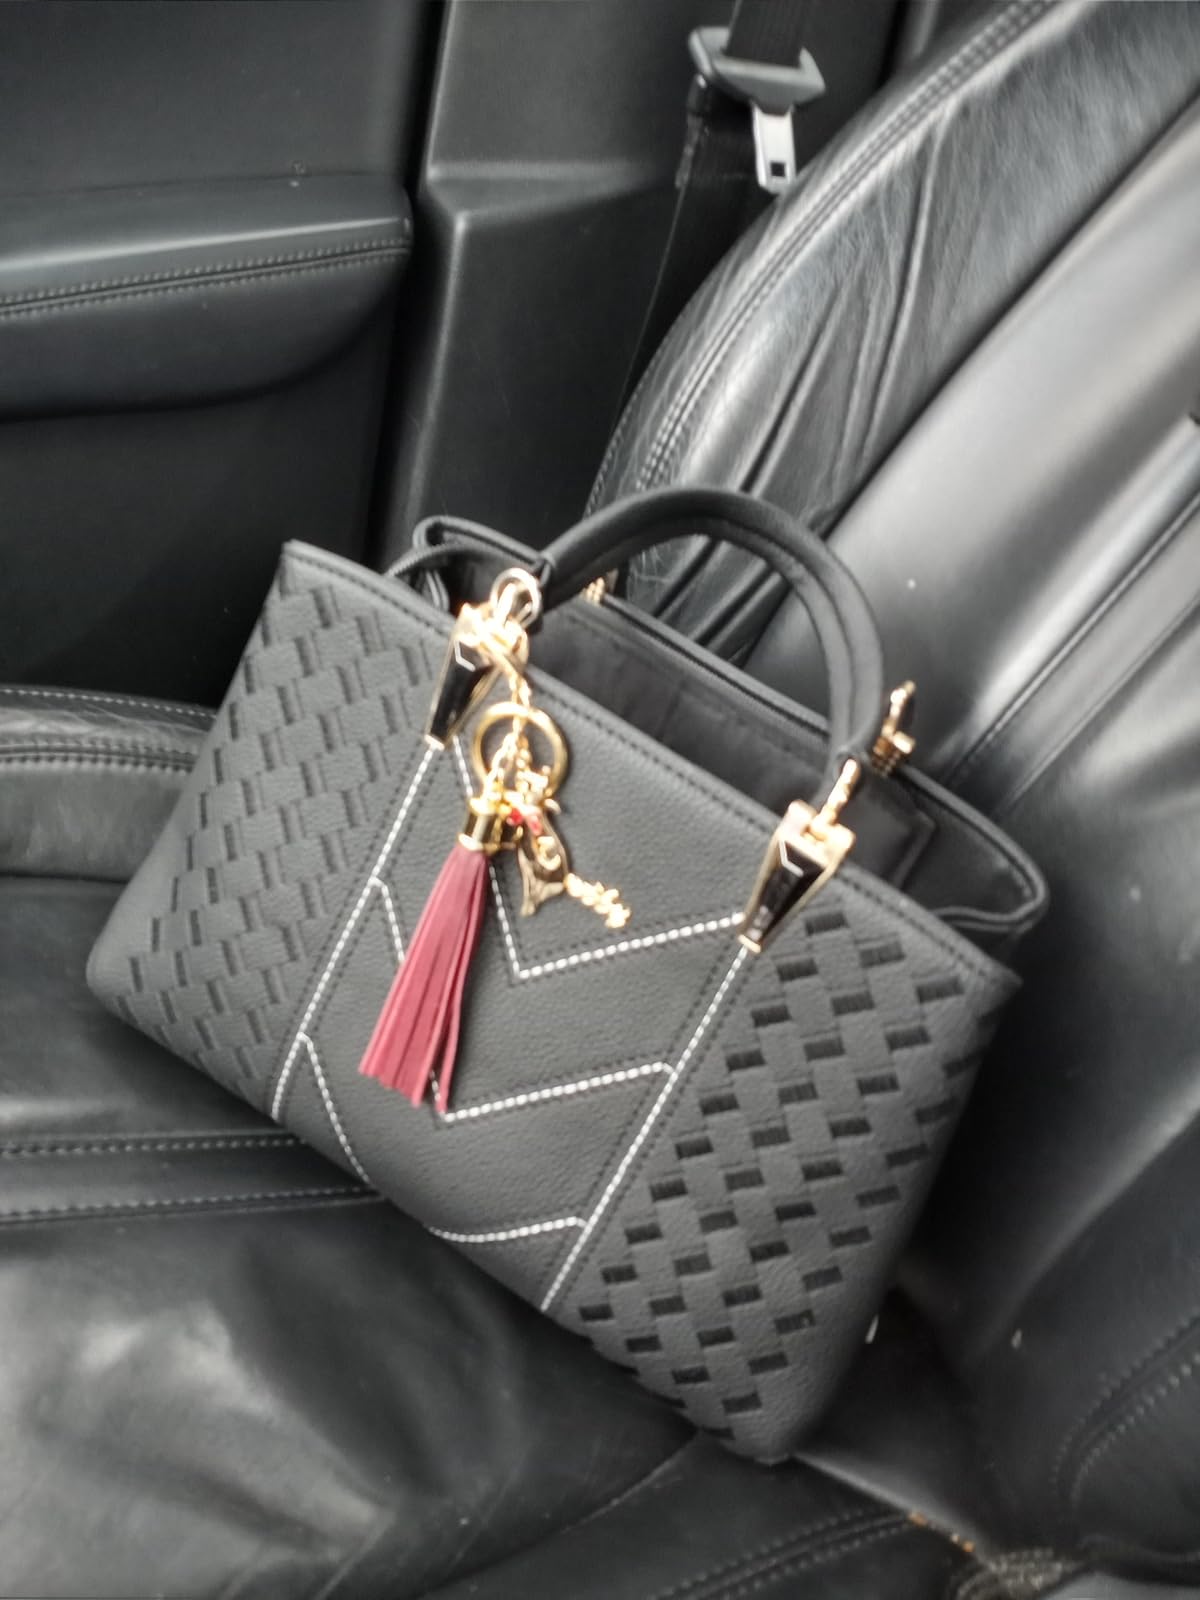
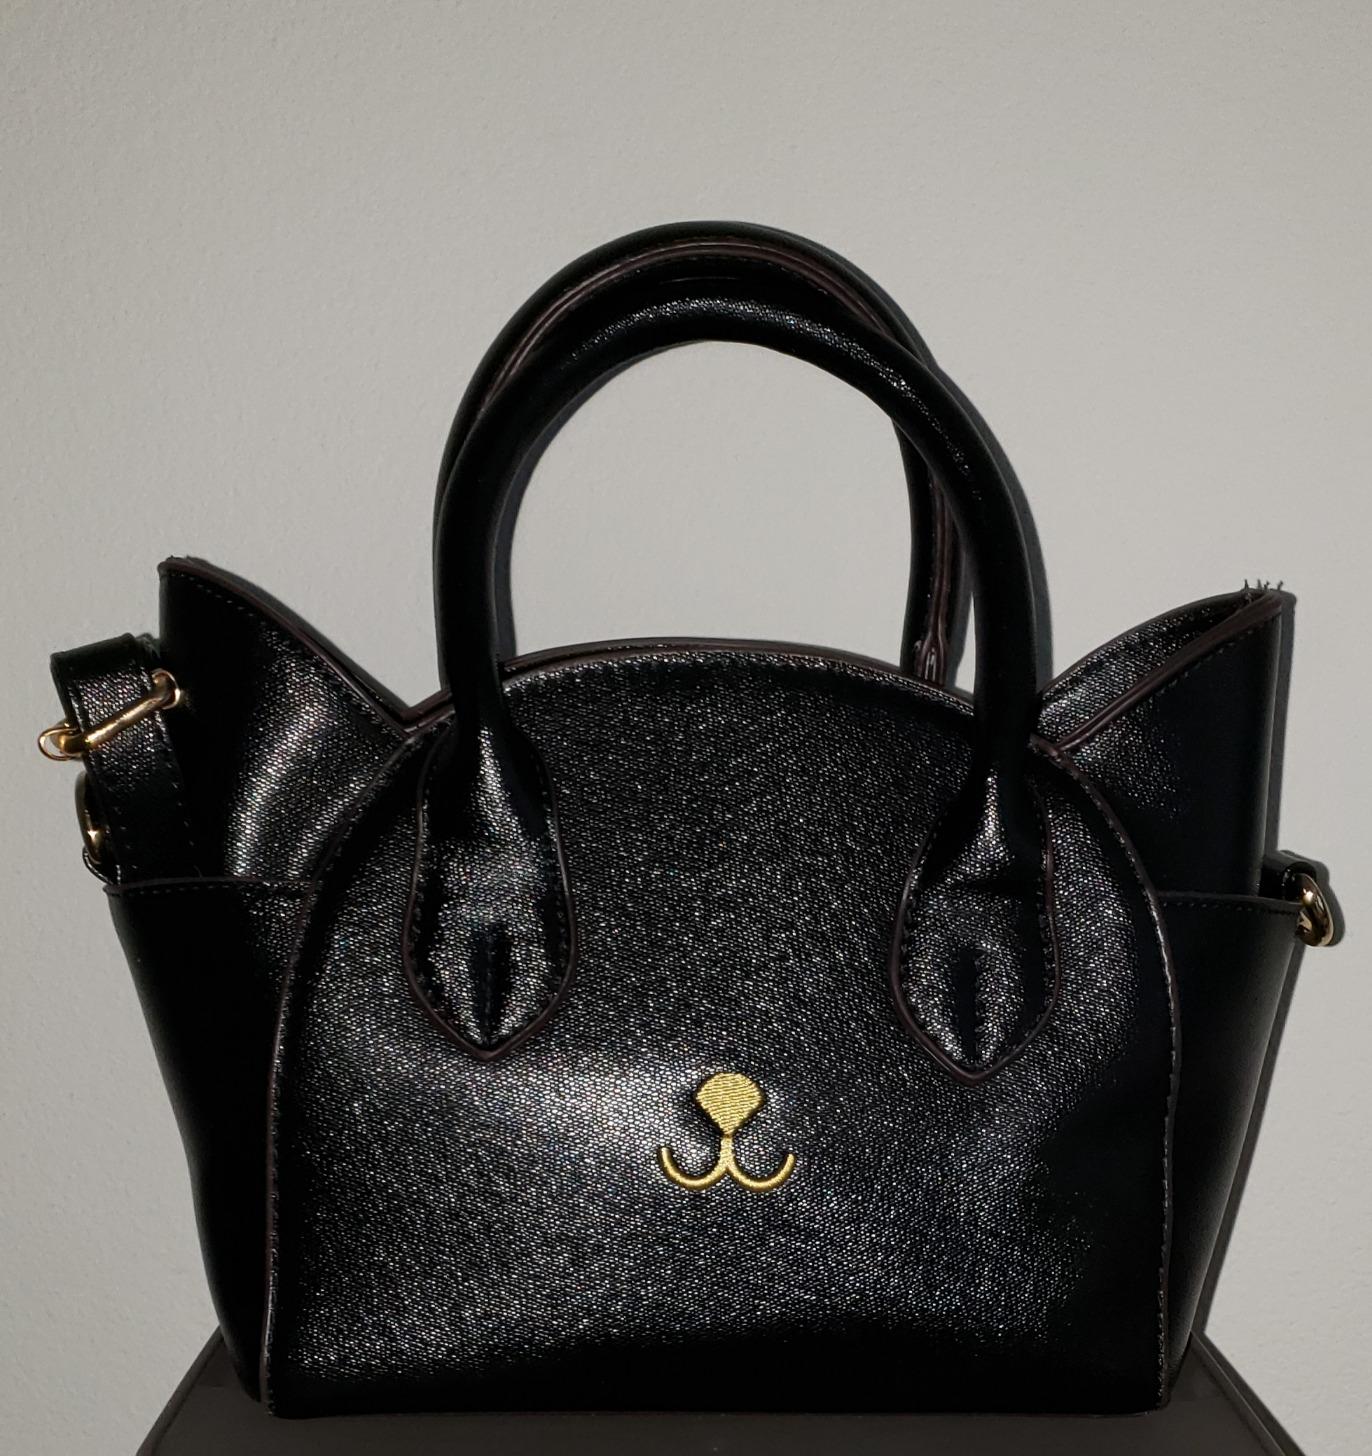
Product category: accessories_handbag
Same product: no